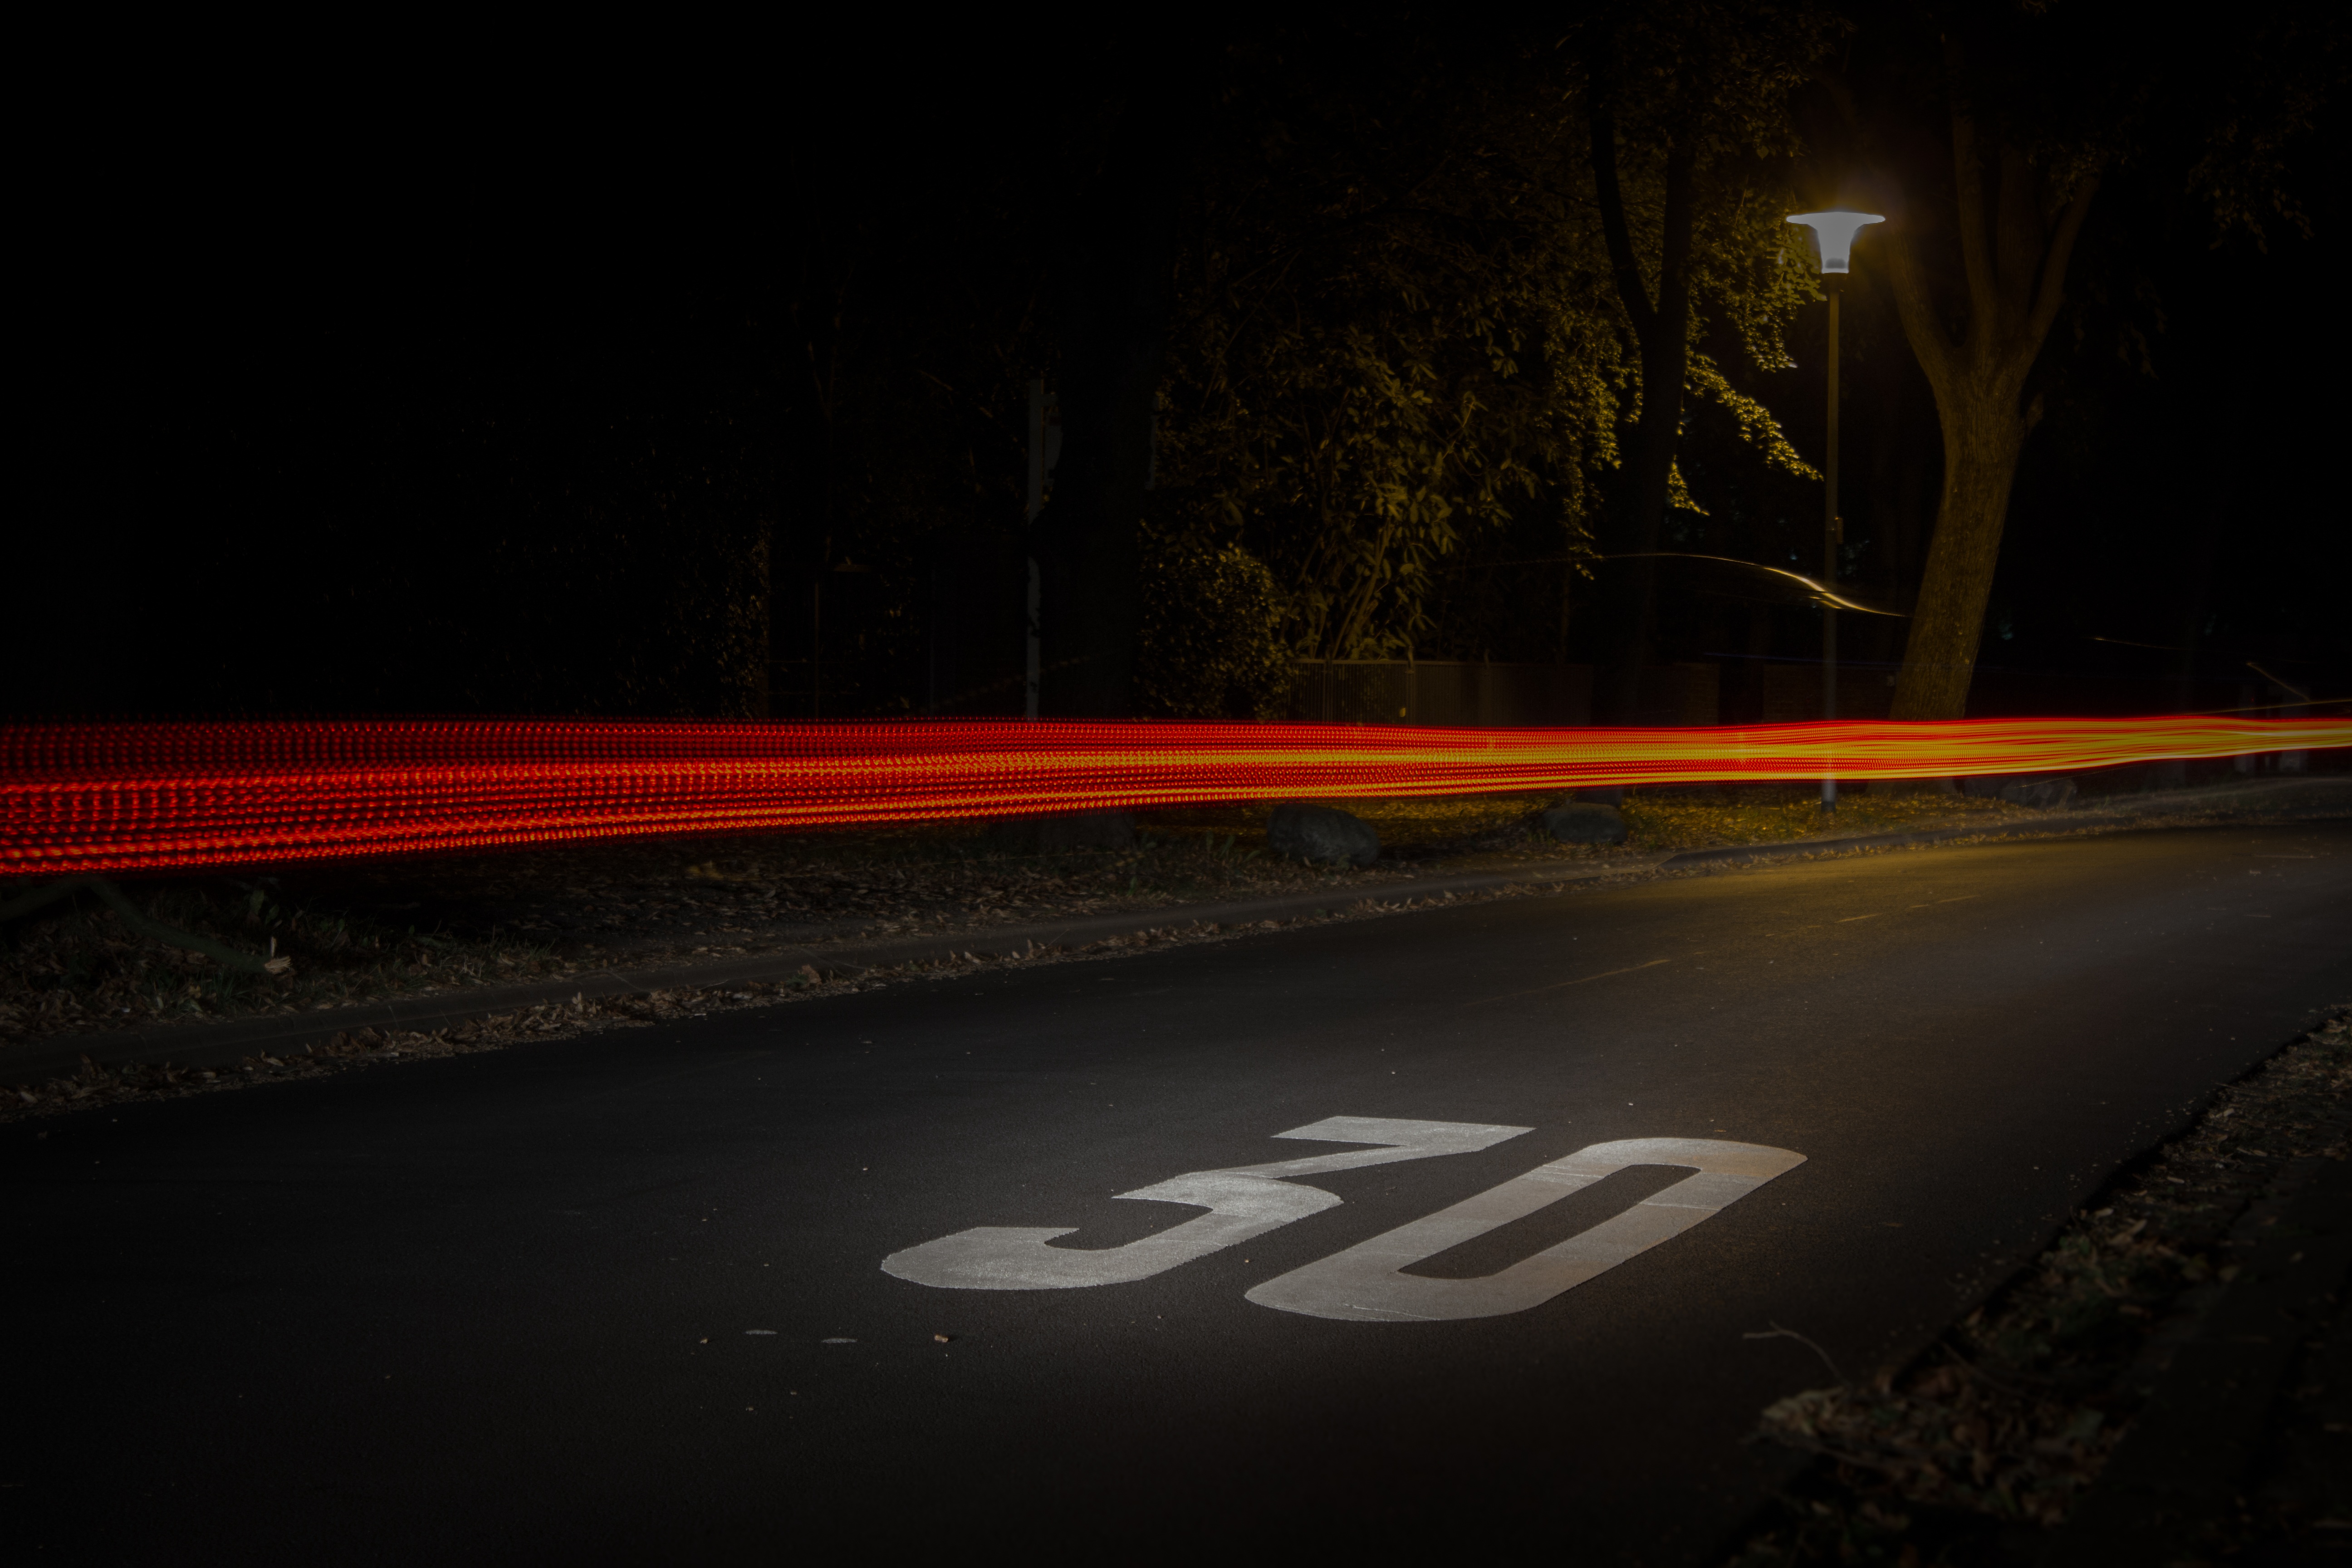
light, blur, road, street, night, highway, asphalt, pavement, dark, motion, dusk, evening, reflection, action, darkness, lighting, street art, trees, lamppost, time lapse, fast, screenshot, light streaks, computer wallpaper, transportation system